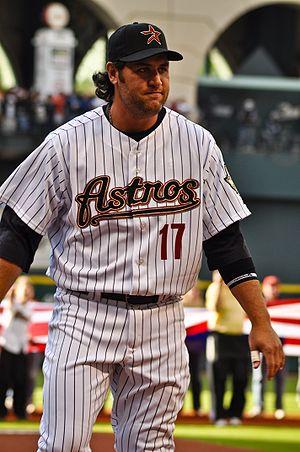
William Lance Berkman est un joueur de baseball qui évolue dans les Ligues majeures de 1999 à 2013.